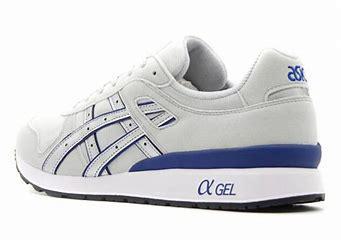
Brand: Asics
Model: Gt Ii